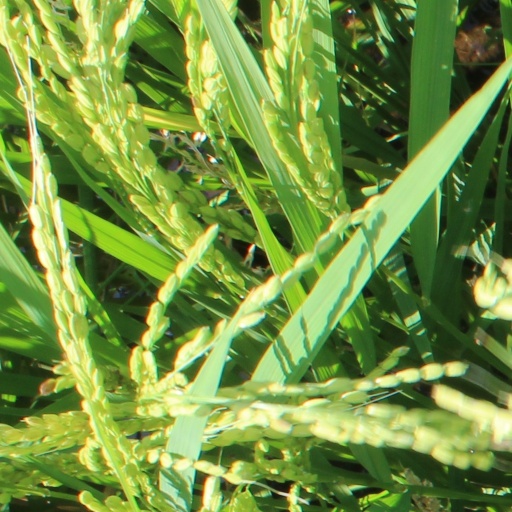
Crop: rice